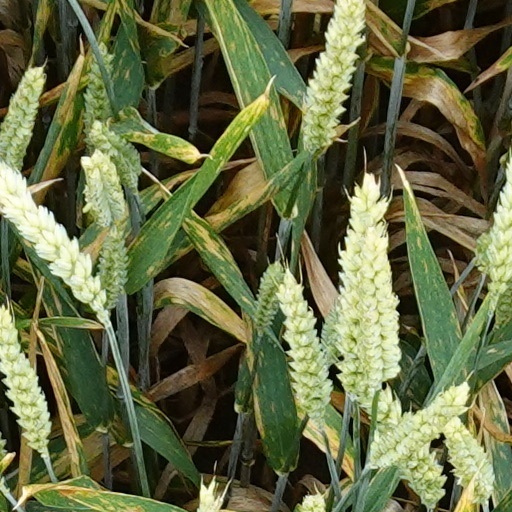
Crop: wheat